Palace

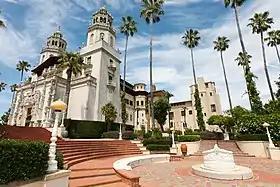
Hearst Castle in California

The Brazilian new capital, Brasília, hosts modern palaces, most designed by the city's architect Oscar Niemeyer. The Alvorada Palace is the official residence of Brazil's president. The Planalto Palace is the official workplace. The Jaburu Palace is the official residence of Brazil's vice-president. Also Rio de Janeiro, the former capital of the Portuguese Empire and the Empire of Brazil, houses numerous royal and imperial palaces as the Imperial Palace of São Cristóvão, former official residence of the Brazil's emperors, the Paço Imperial, its official workplace and the Guanabara Palace, former residence of Isabel, Princess Imperial of Brazil besides palaces of the nobility and aristocracy. The city of Petropolis, in the state of Rio de Janeiro, is mainly known for its palaces of the imperial period, such as the Petrópolis Palace and the Grão-Pará Palace.